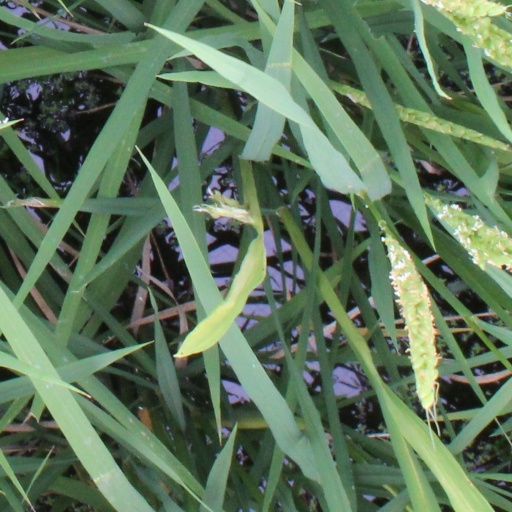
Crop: rice